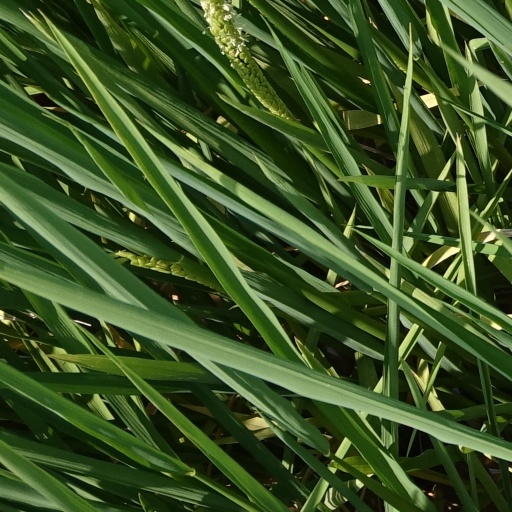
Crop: rice